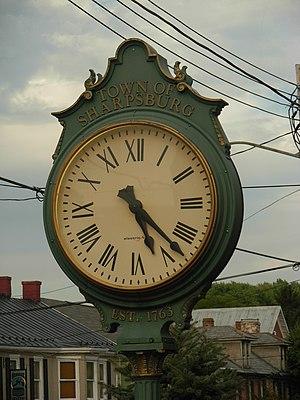
Sharpsburg est une ville du comté de Washington, dans l’État du Maryland, aux États-Unis. Sa population s’élevait à 705 habitants lors du recensement de 2010, estimée à 639 habitants en 2017.